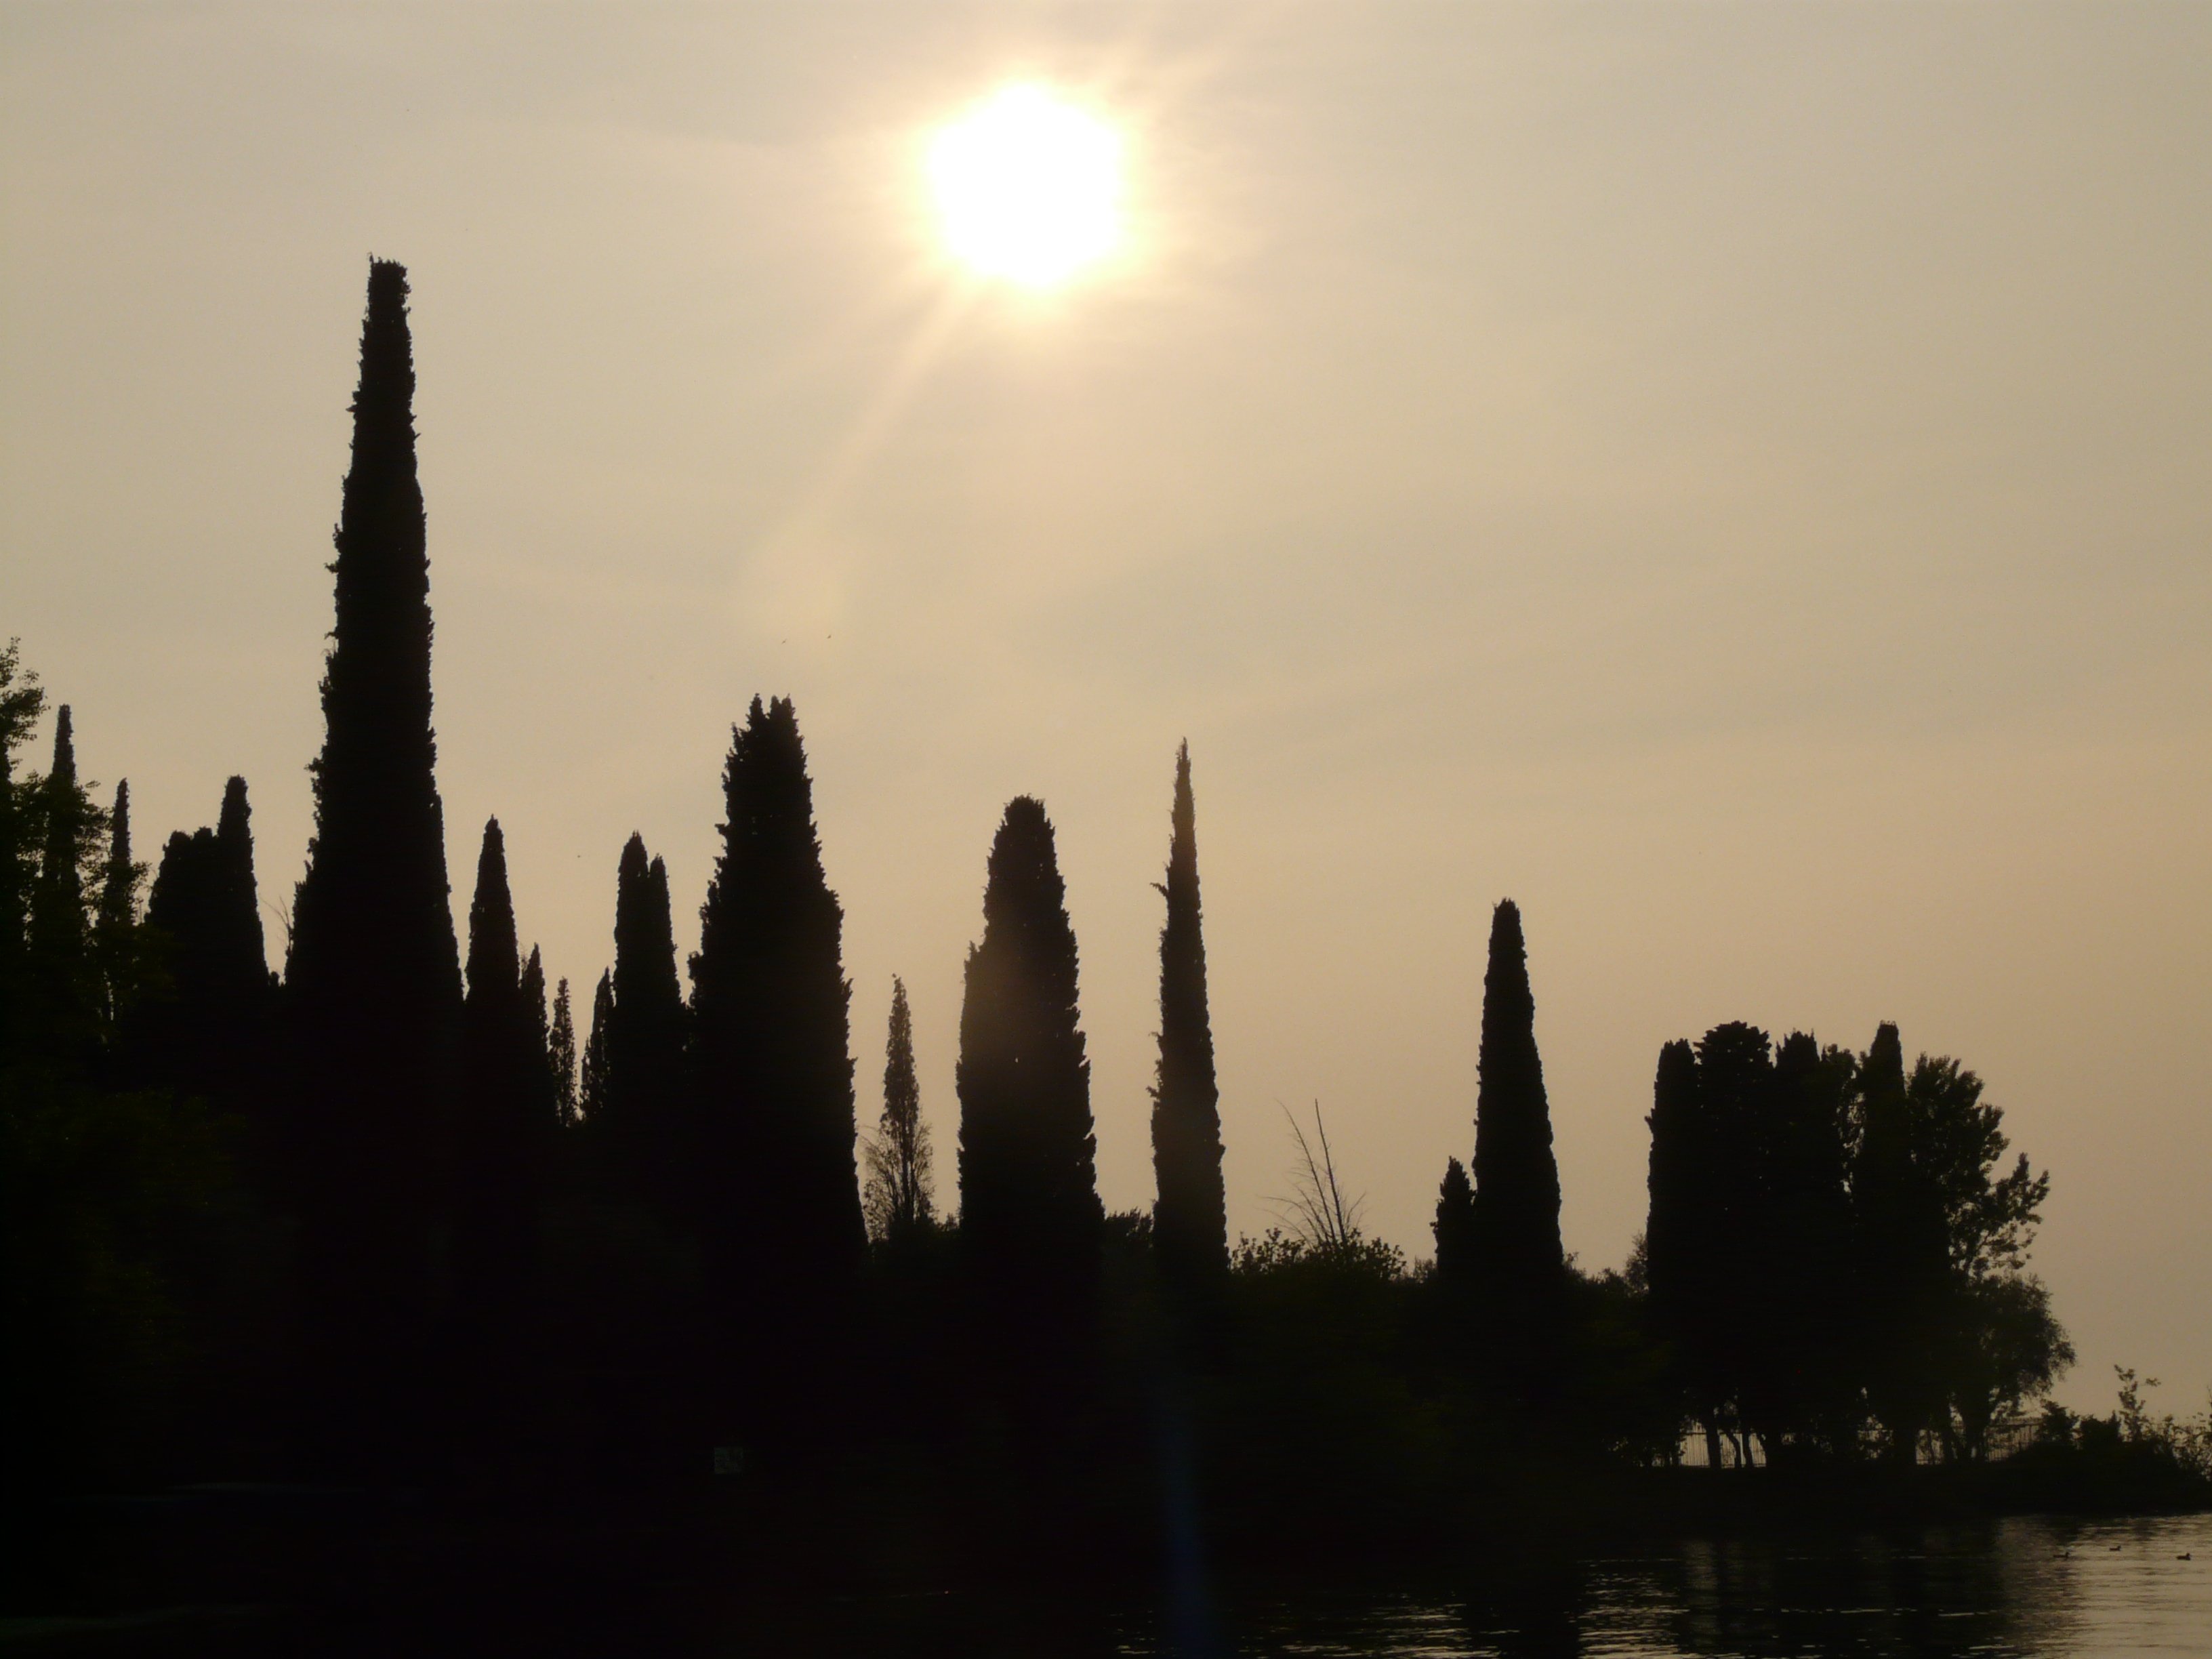
tree, horizon, cloud, sky, sun, sunrise, sunset, skyline, night, sunlight, morning, dawn, river, dusk, evening, reflection, tower, romantic, contrast, cypress, morgenstimmung, back light, atmospheric phenomenon